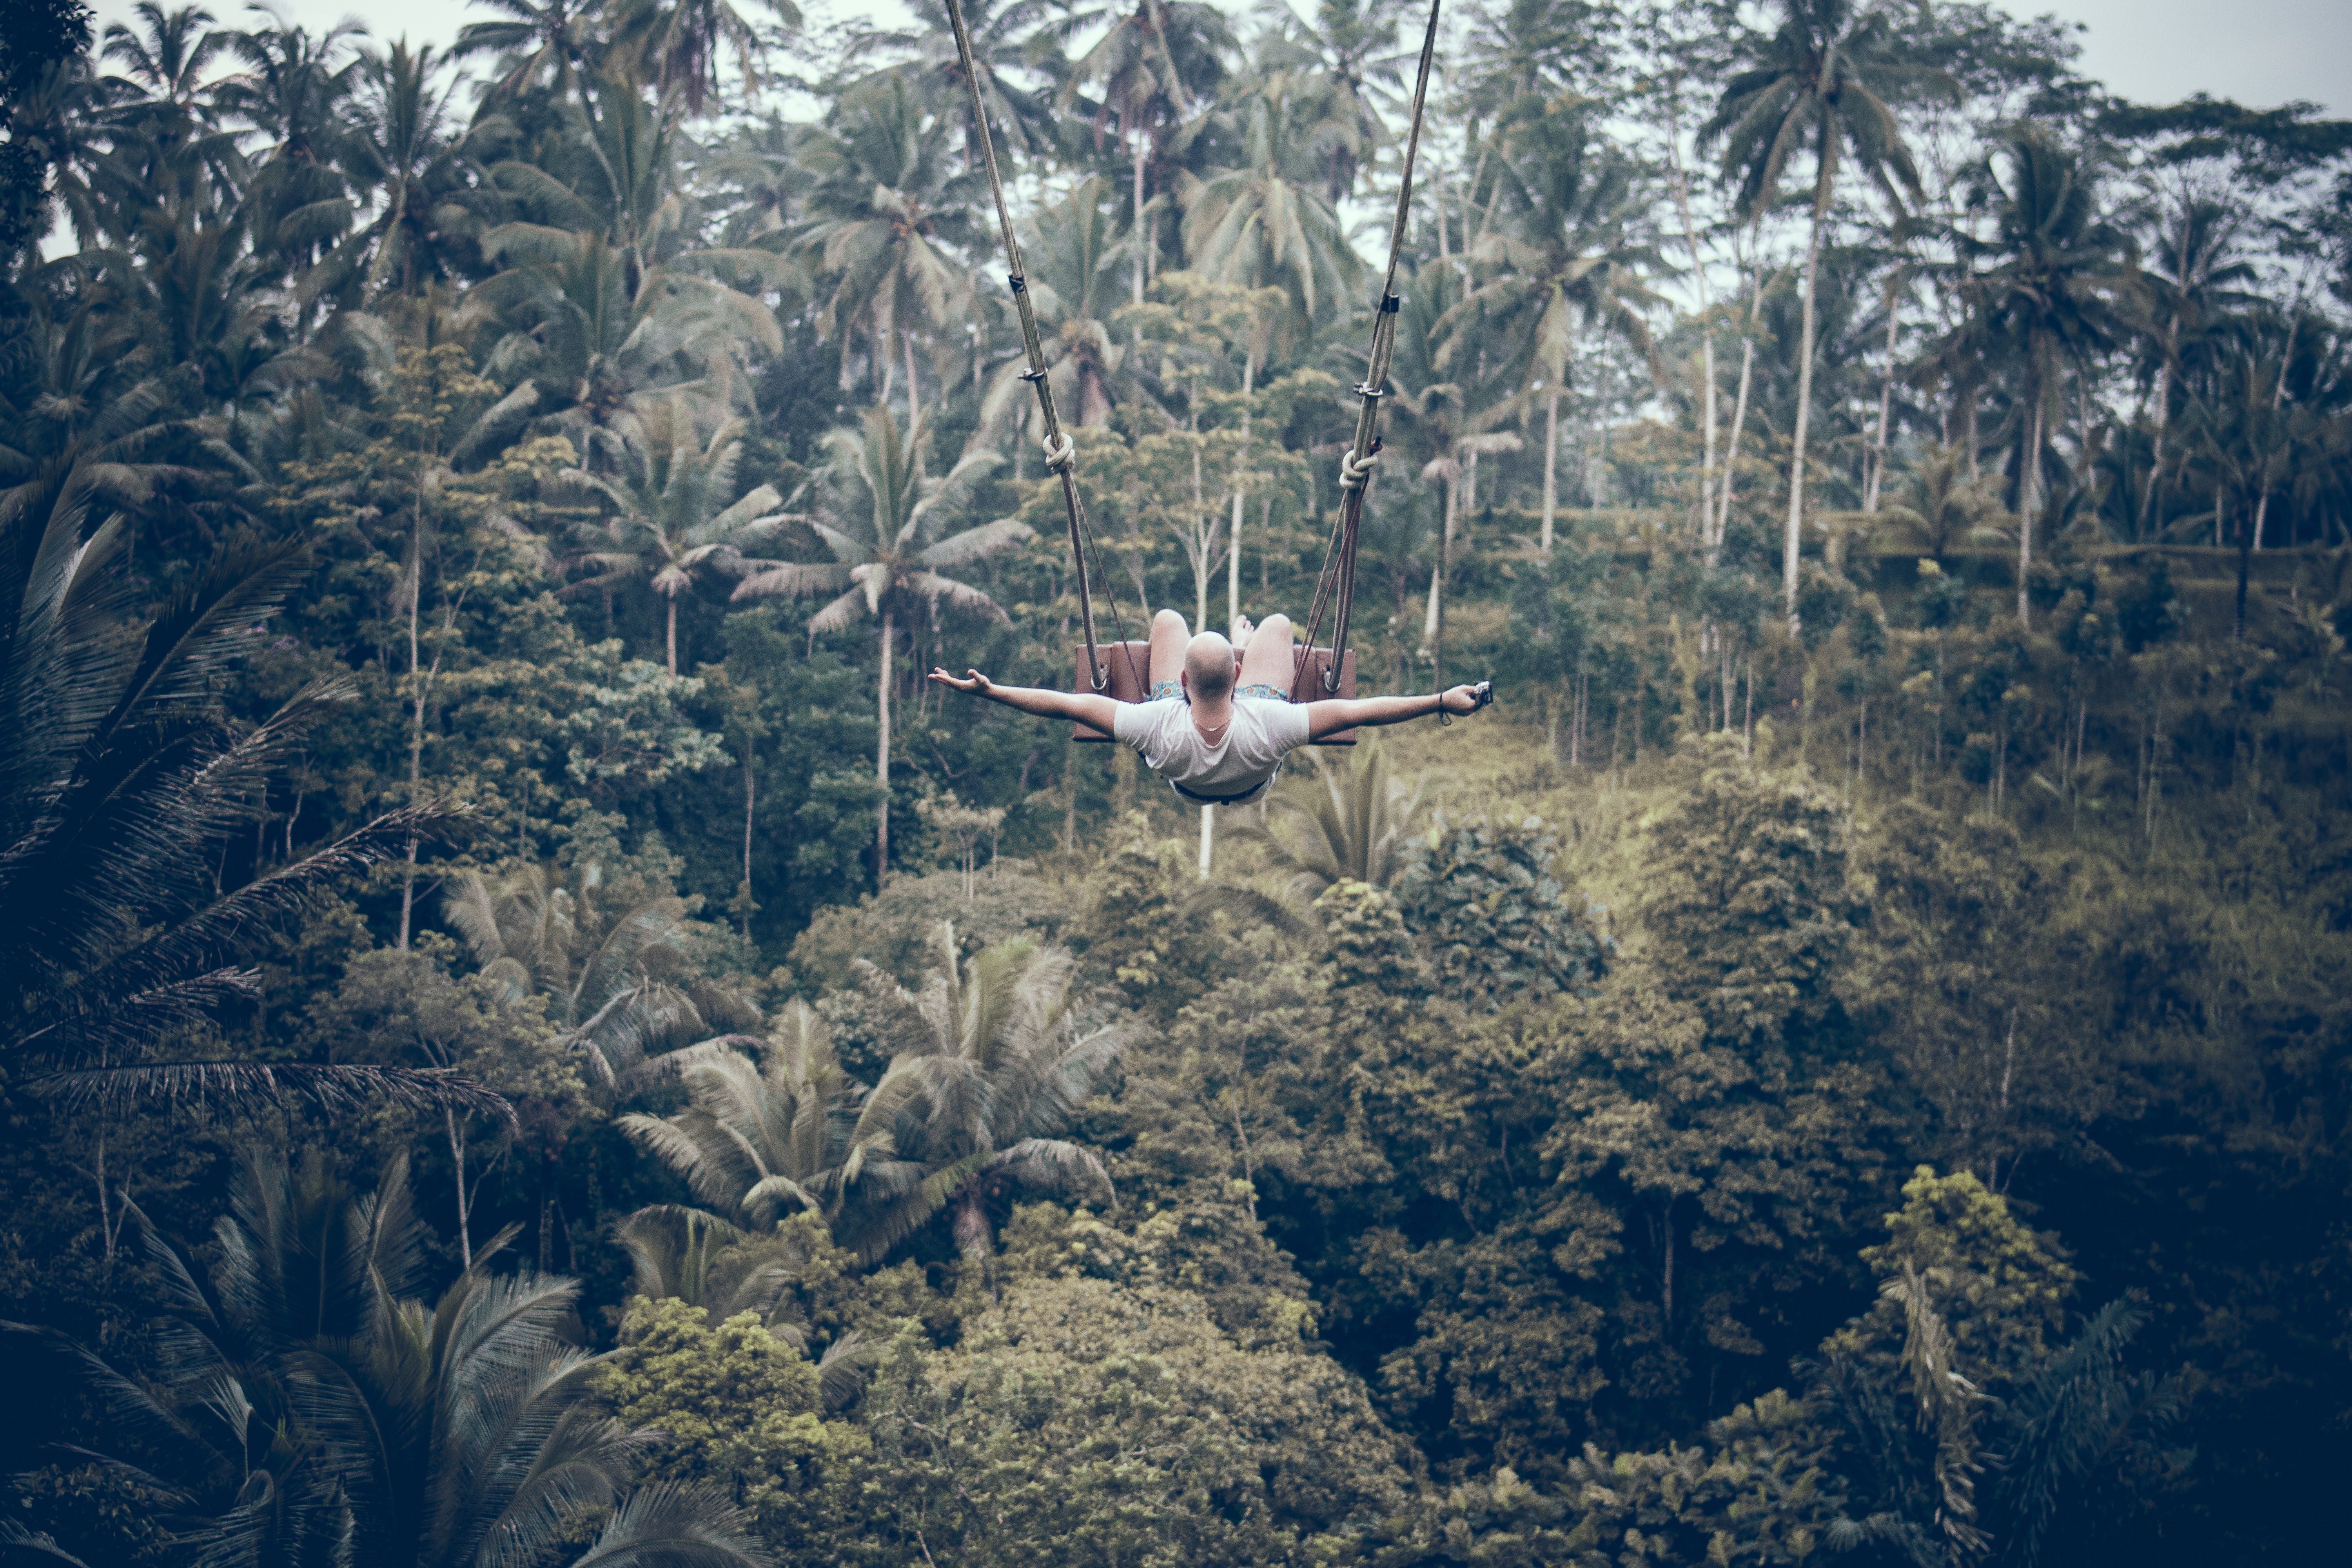
airplane, aircraft, sky, flight, vehicle, air travel, aviation, aerial photography, aerospace engineering, forest, jungle, air force